Christianity in Jiangsu

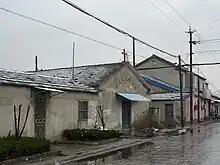
A small church in Ganjiaxiang, a workers' neighborhood on the outskirts of Nanjing

Christianity is a minority religion in Jiangsu province of China. Elsewhere in China, Christians are found in significant numbers in Henan, in Anhui and in Shandong.